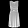
Label: Dress